River Where the Moon Rises

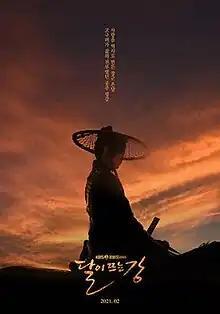
Promotional poster

River Where the Moon Rises is a 2021 South Korean television series starring Kim So-hyun, Na In-woo, Lee Ji-hoon and Choi Yu-hwa. Based on the 2010 novel "Princess Pyeonggang" by film director and screenwriter Choi Sagyu, it aired on KBS2 from February 15 to April 20, 2021, every Monday and Tuesday at 21:30 (KST). The series is available on Viu with multi-language subtitles, and was submitted for the 2021 International Emmy Awards.